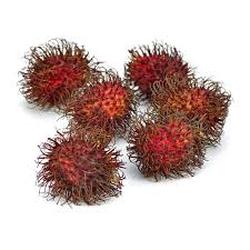
Label: Rambutan